Casa Vicens

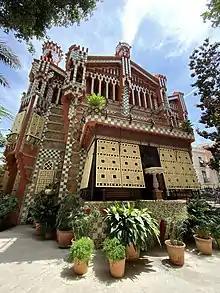
Garden facade

The current site has an area of 711 m and the constructed area is 1,239 m. It is structured on four levels or floors: a basement to be used as a wine cellar and storage room; two floors with living spaces, the first with a kitchen, dining room and various other rooms, and the second with the bedrooms; and the attic used for the staff quarters. Gaudí used the traditional Catalan technique of building load-bearing walls and enclosures with vaults and wooden joists. This is still far from what would come to be his future construction solutions; those based on regulated geometry, despite the waterfall in the garden already featuring the parabolic arch, one of his future hallmarks. On the walls he combined faceted masonry, exposed brick and ceramic tiling.